Elizabeth David

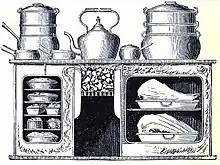
Edwardian cooking range: an illustration in "English Bread and Yeast Cookery" (1977)

"A Book of Mediterranean Food" was successful enough for Lehmann to commission David to write a sequel, to show the dishes of rural France. This was "French Country Cooking", which David finished writing in October 1950. Minton was employed to illustrate the work, and David gave him detailed instructions about the type of drawings; she was more pleased with them than those for her first work. Despite their difficult relationship, David dedicated the book to her mother. Before the book was published, David left England to live for a short time in France. She was motivated by a desire to gain a wider knowledge of life in the French countryside, and to put distance between her and her husband. She left London in March 1951 for Ménerbes, Provence. She spent three months in Provence; although the weather was initially cold and wet, it soon turned warmer and she enjoyed herself so much that she considered buying a house there. In June 1951 she left Ménerbes and travelled to the island of Capri to visit Norman Douglas. When she left in late August, she toured briefly around the Italian Riviera researching for an article for "Go", before returning to London.